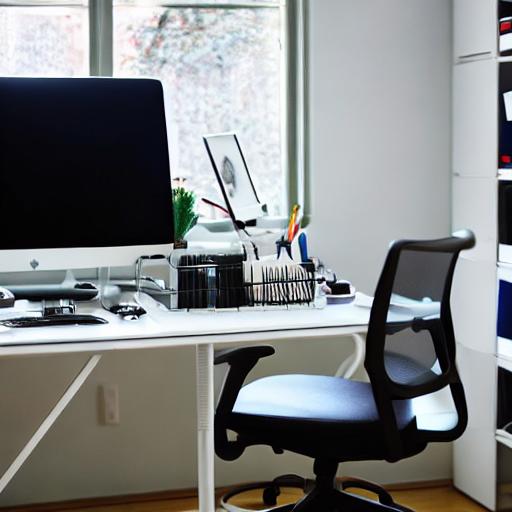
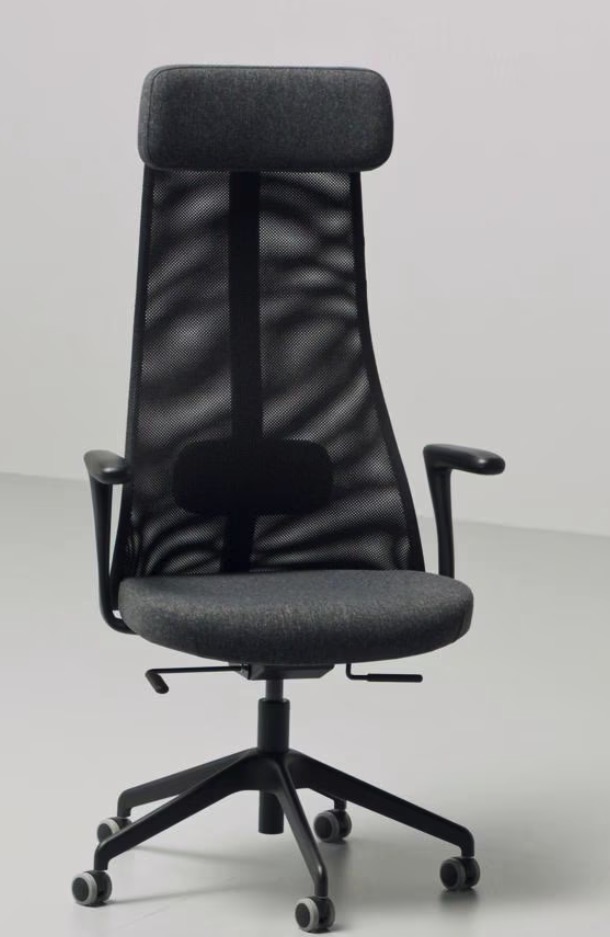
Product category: items_chair
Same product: no